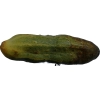
Label: cucumber